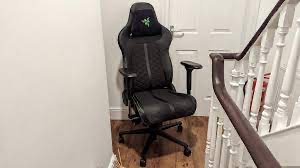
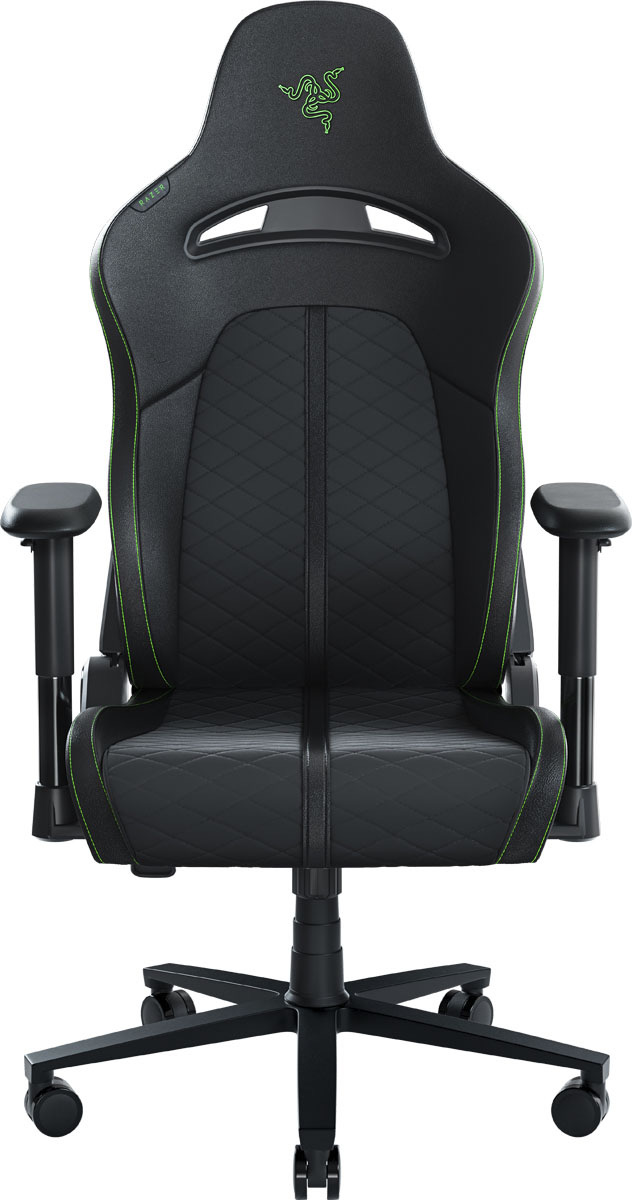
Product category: items_chair
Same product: yes